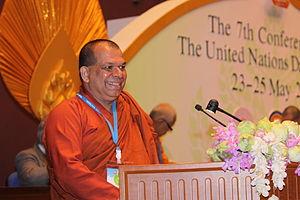
"Tampalawela Dhammaratana est un moine bouddhiste français d’origine srilankaise. Son nom patronymique est Dhanapâla signifiant ""gardien de la richesse"", son prénom laïc ""Tampalawela"" vient du nom de la ville située dans la région d'Uva au Sri Lanka. Son nom dharmique est Dhammaratana, mot pâli signifiant joyau du dharma.